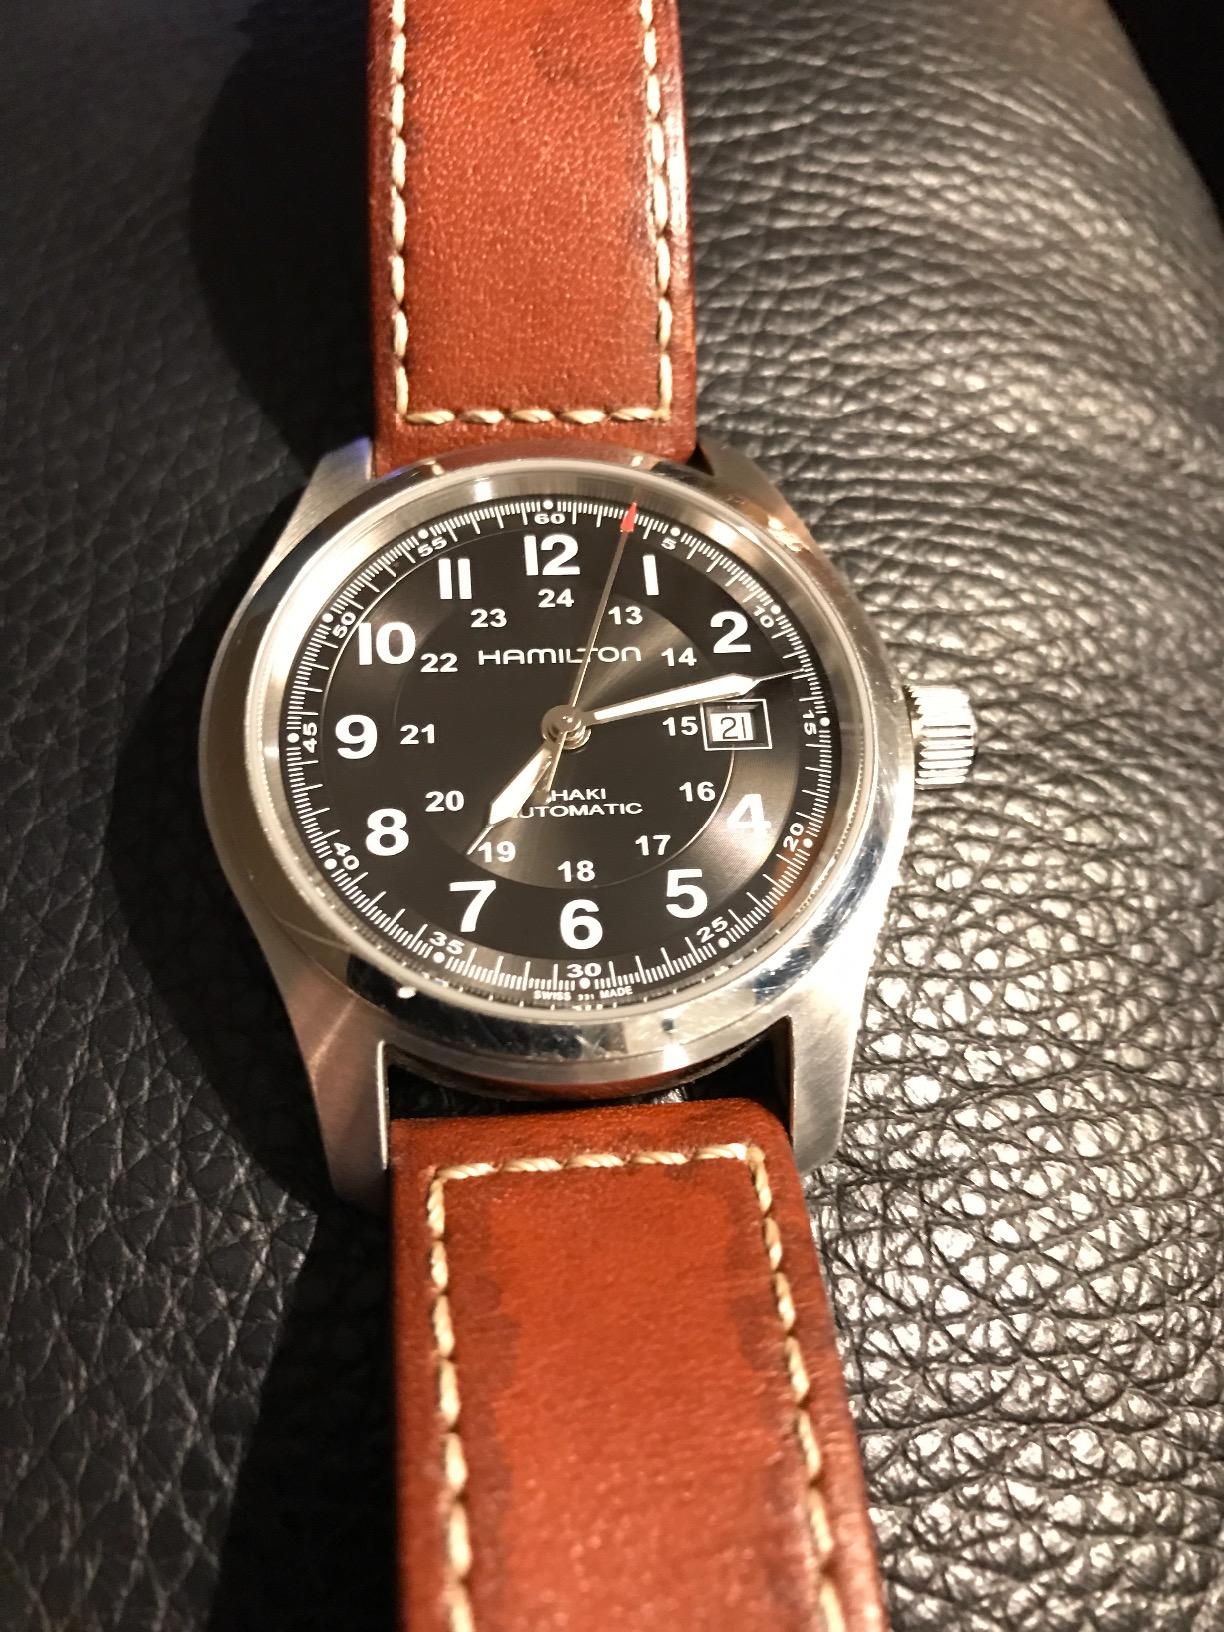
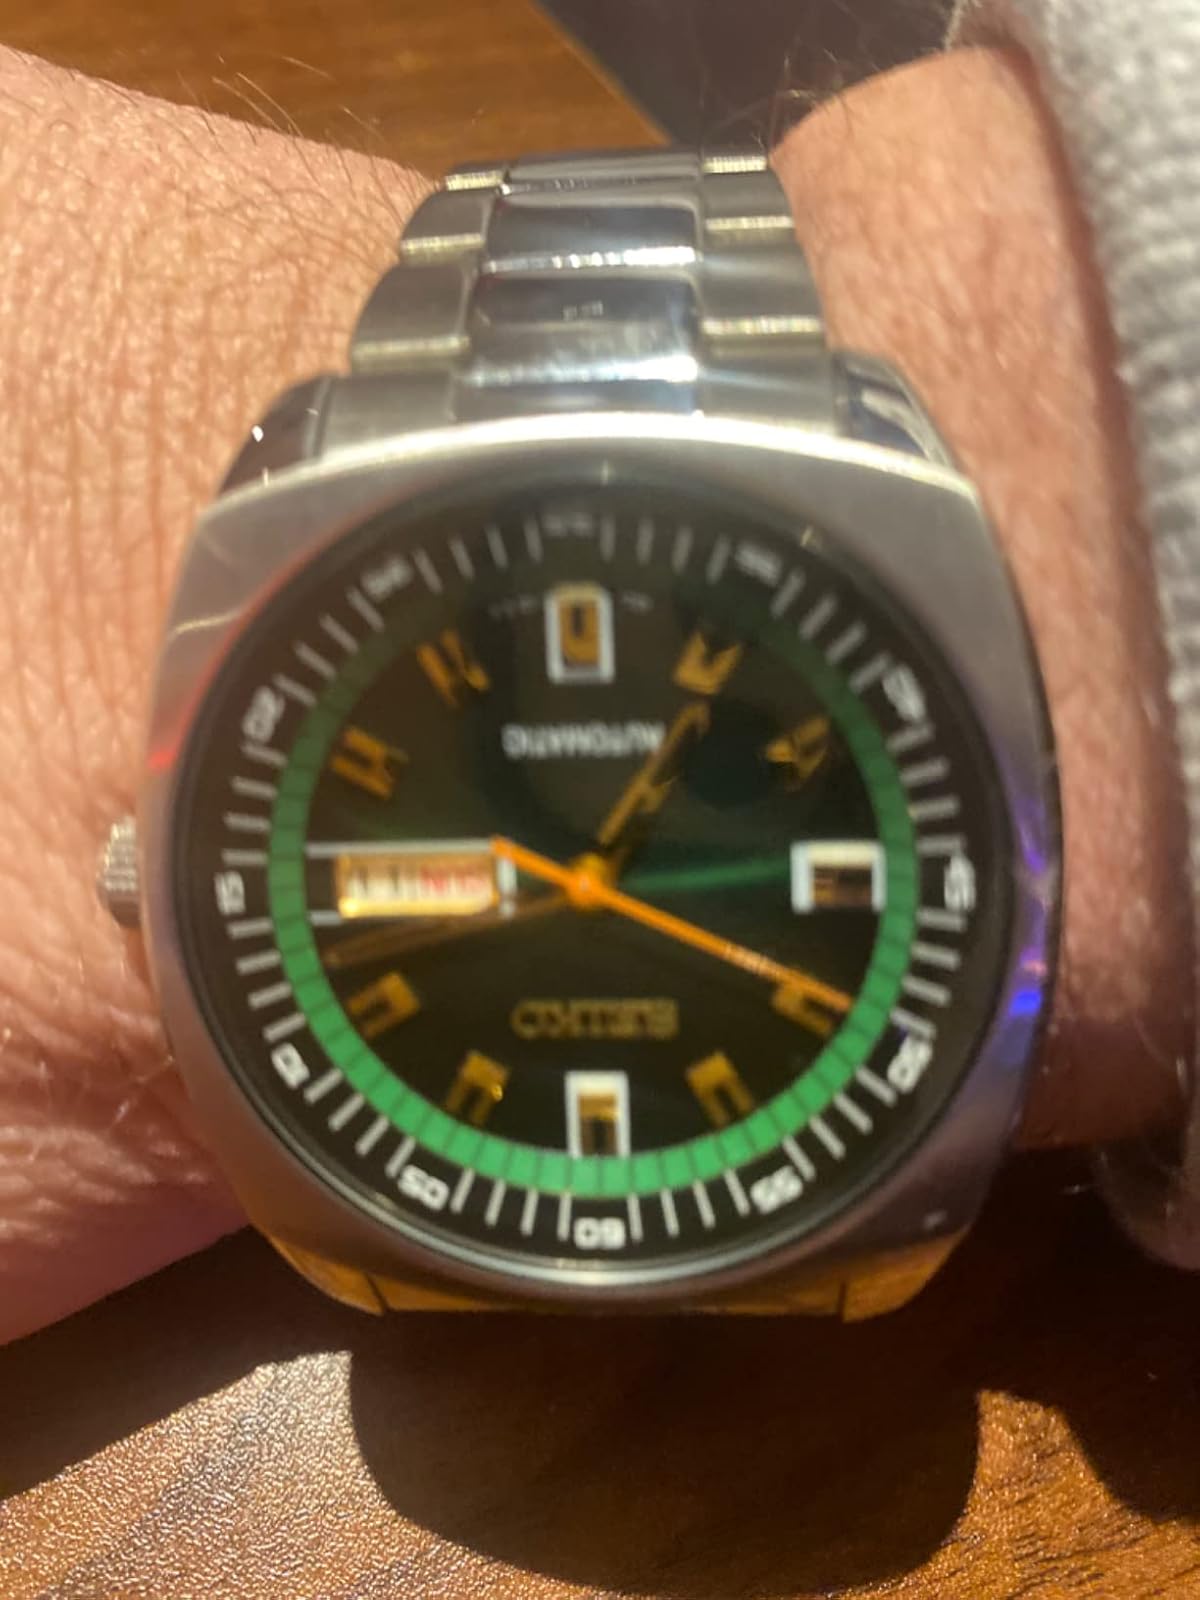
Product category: accessories_watch
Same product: no